Pooraka, South Australia

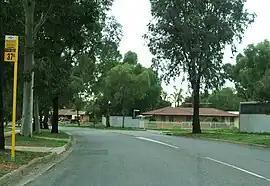
Street in Pooraka

Pooraka is a suburb in Adelaide, South Australia. It is north of the central business district.